White Sun of the Desert

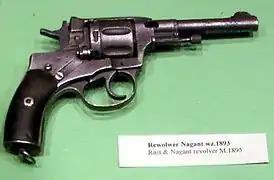
Nagant revolver similar to that used by Sukhov

Soon, looking for a seaway across the border, Abdullah and his gang come to the same village and find Abdullah's wives. Sukhov is bound to stay. Hoping to obtain help and weapons, Sukhov and Petrukha visit Pavel Vereschagin, a former Tsar's customs official. Vereschagin warms to Petrukha who reminds him of his dead son, but after discussing the matter with his nagging wife, Vereschagin refuses to help Sukhov. Sukhov finds a machine gun and a case of dynamite that he plants on Abdullah's ship. Meanwhile, Abdullah has confronted his wives, and is preparing to punish them for their "dishonor", as they did not kill themselves when Abdullah left them. Sukhov manages to capture and lock Abdullah as a hostage, but after he leaves, Abdullah convinces Gyulchatai, the youngest wife of the harem, to free him and then kills Gyulchatai and Petrukha.